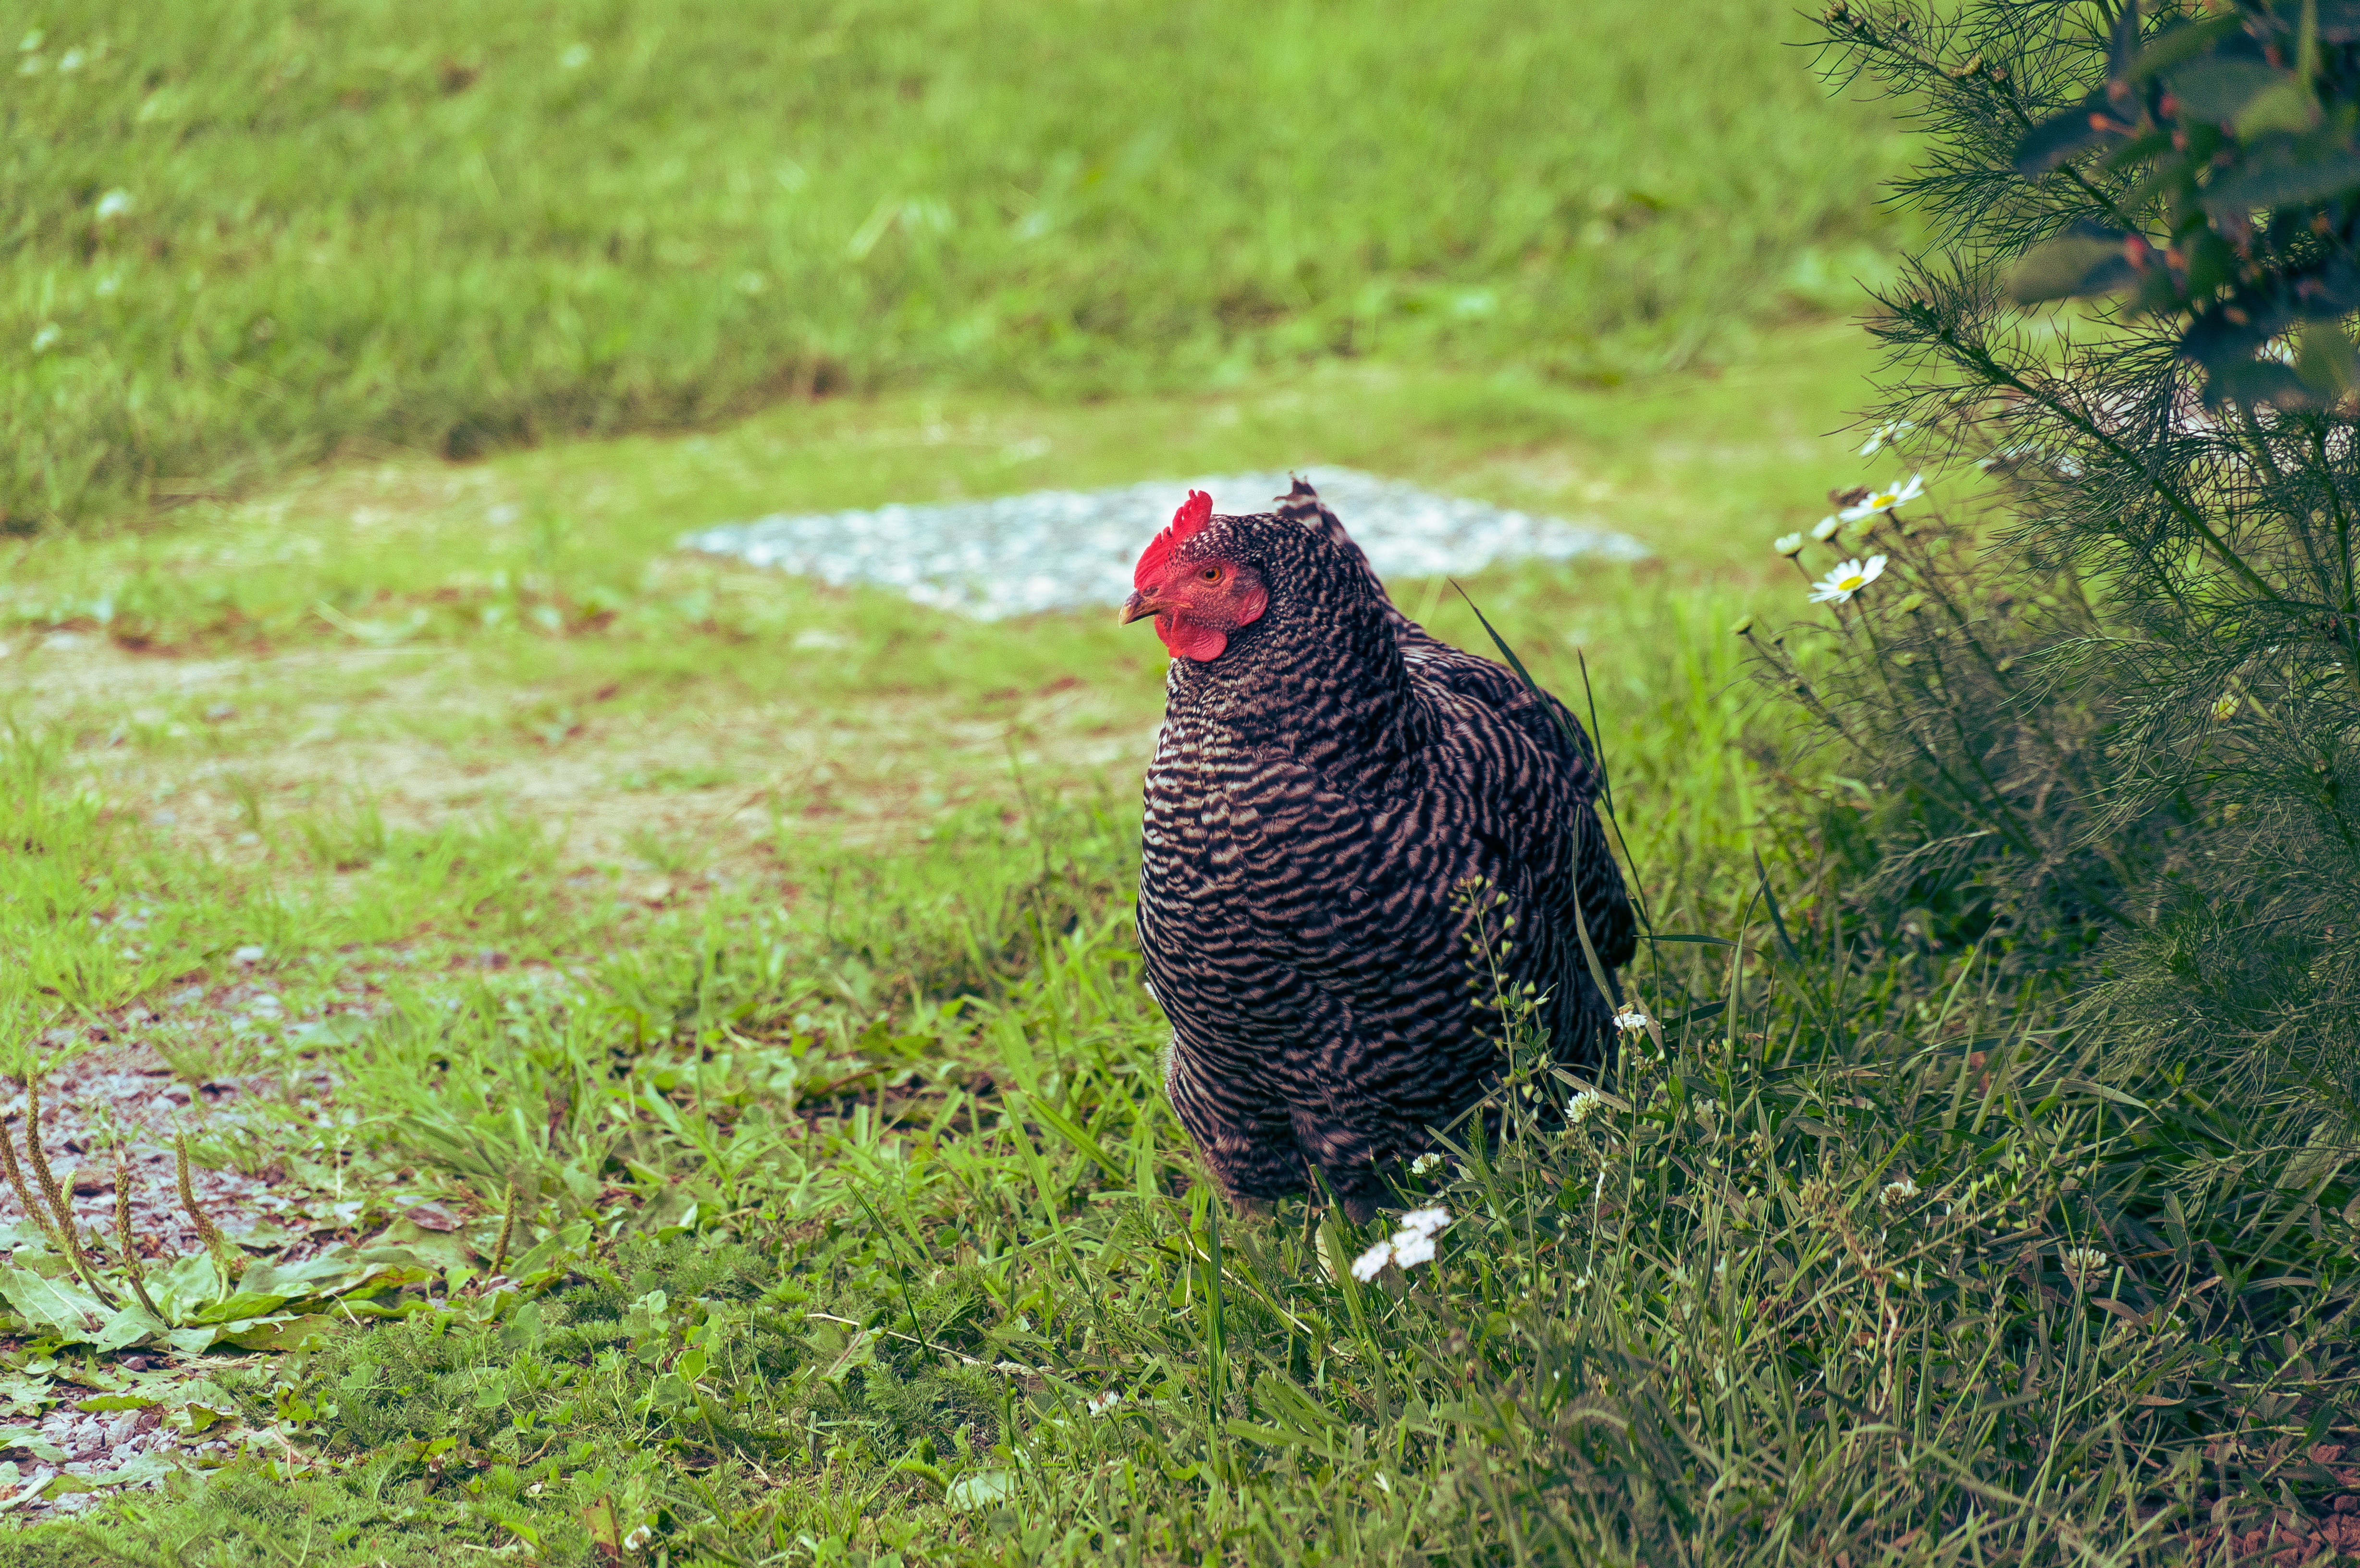
grass, bird, prairie, wildlife, chicken, fowl, fauna, galliformes, phasianidae